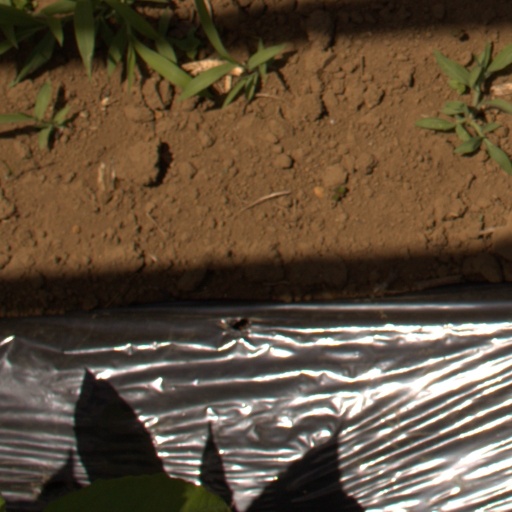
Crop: Jerusalem artichoke